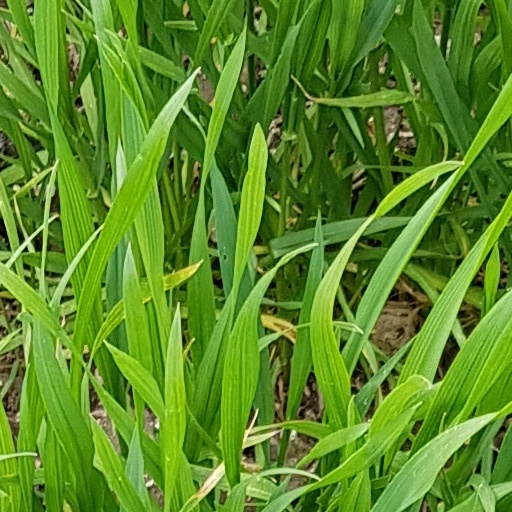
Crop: wheat